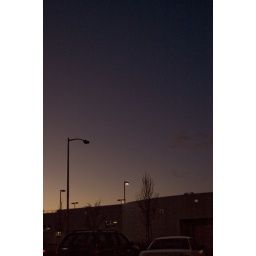
This is the very last of the sunset. The building in the foreground is a car dealership across the street from In-n-Out.